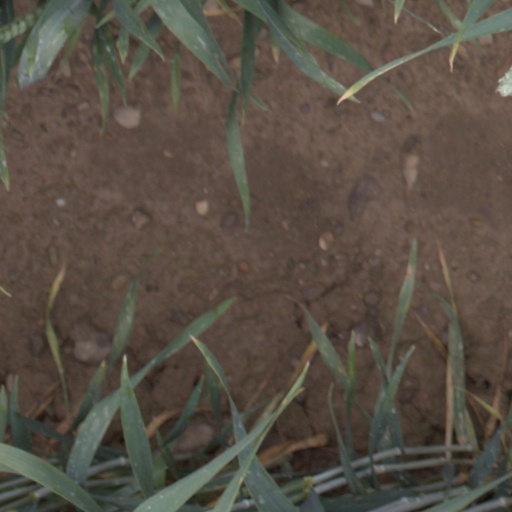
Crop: wheat